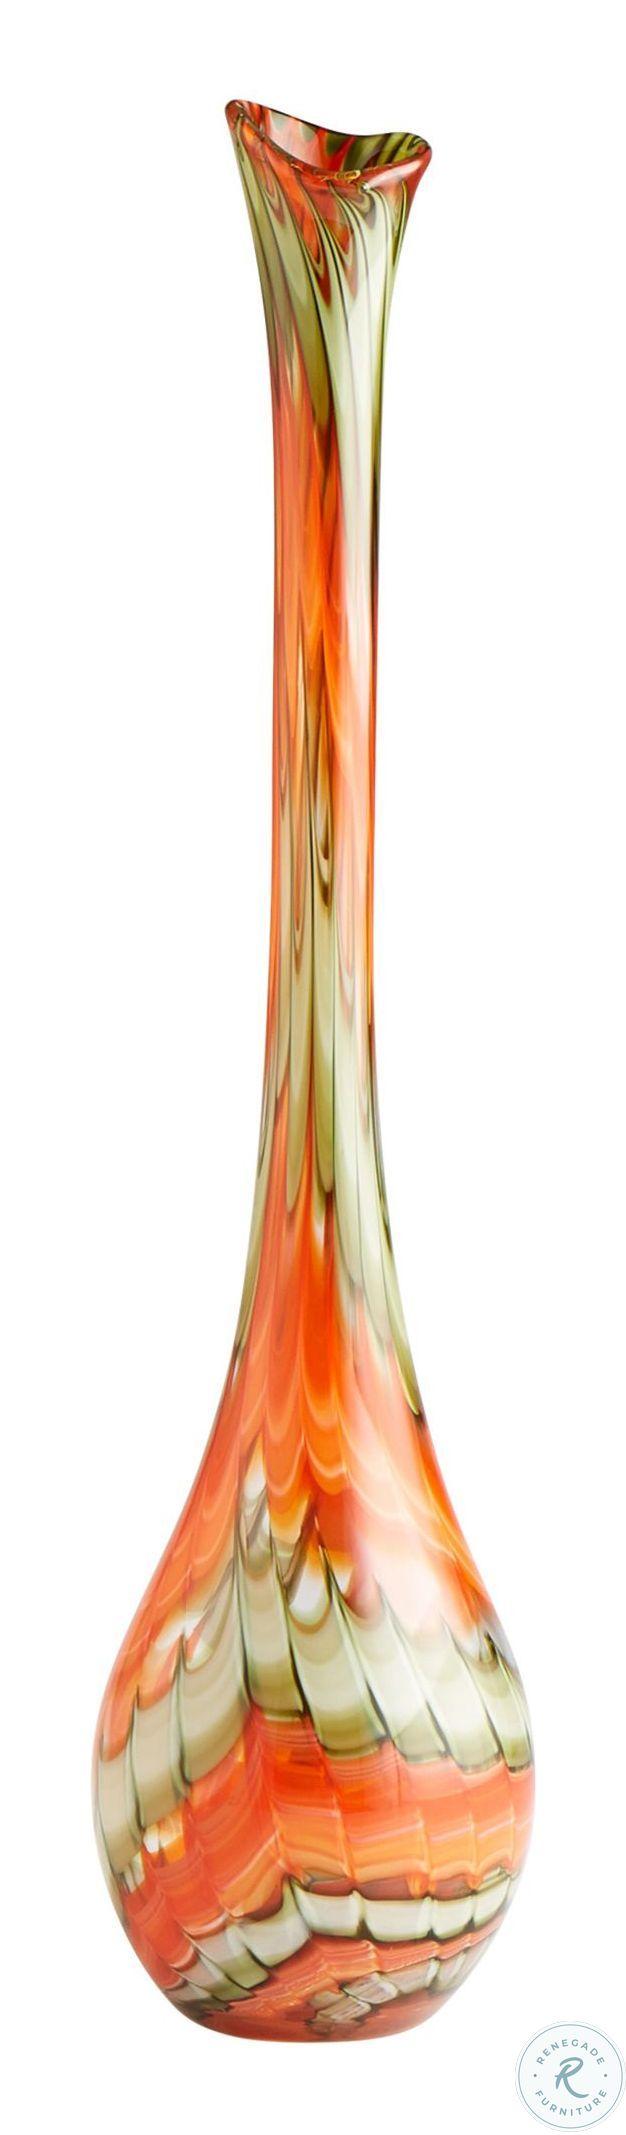
Category: Decor
Style: Modern